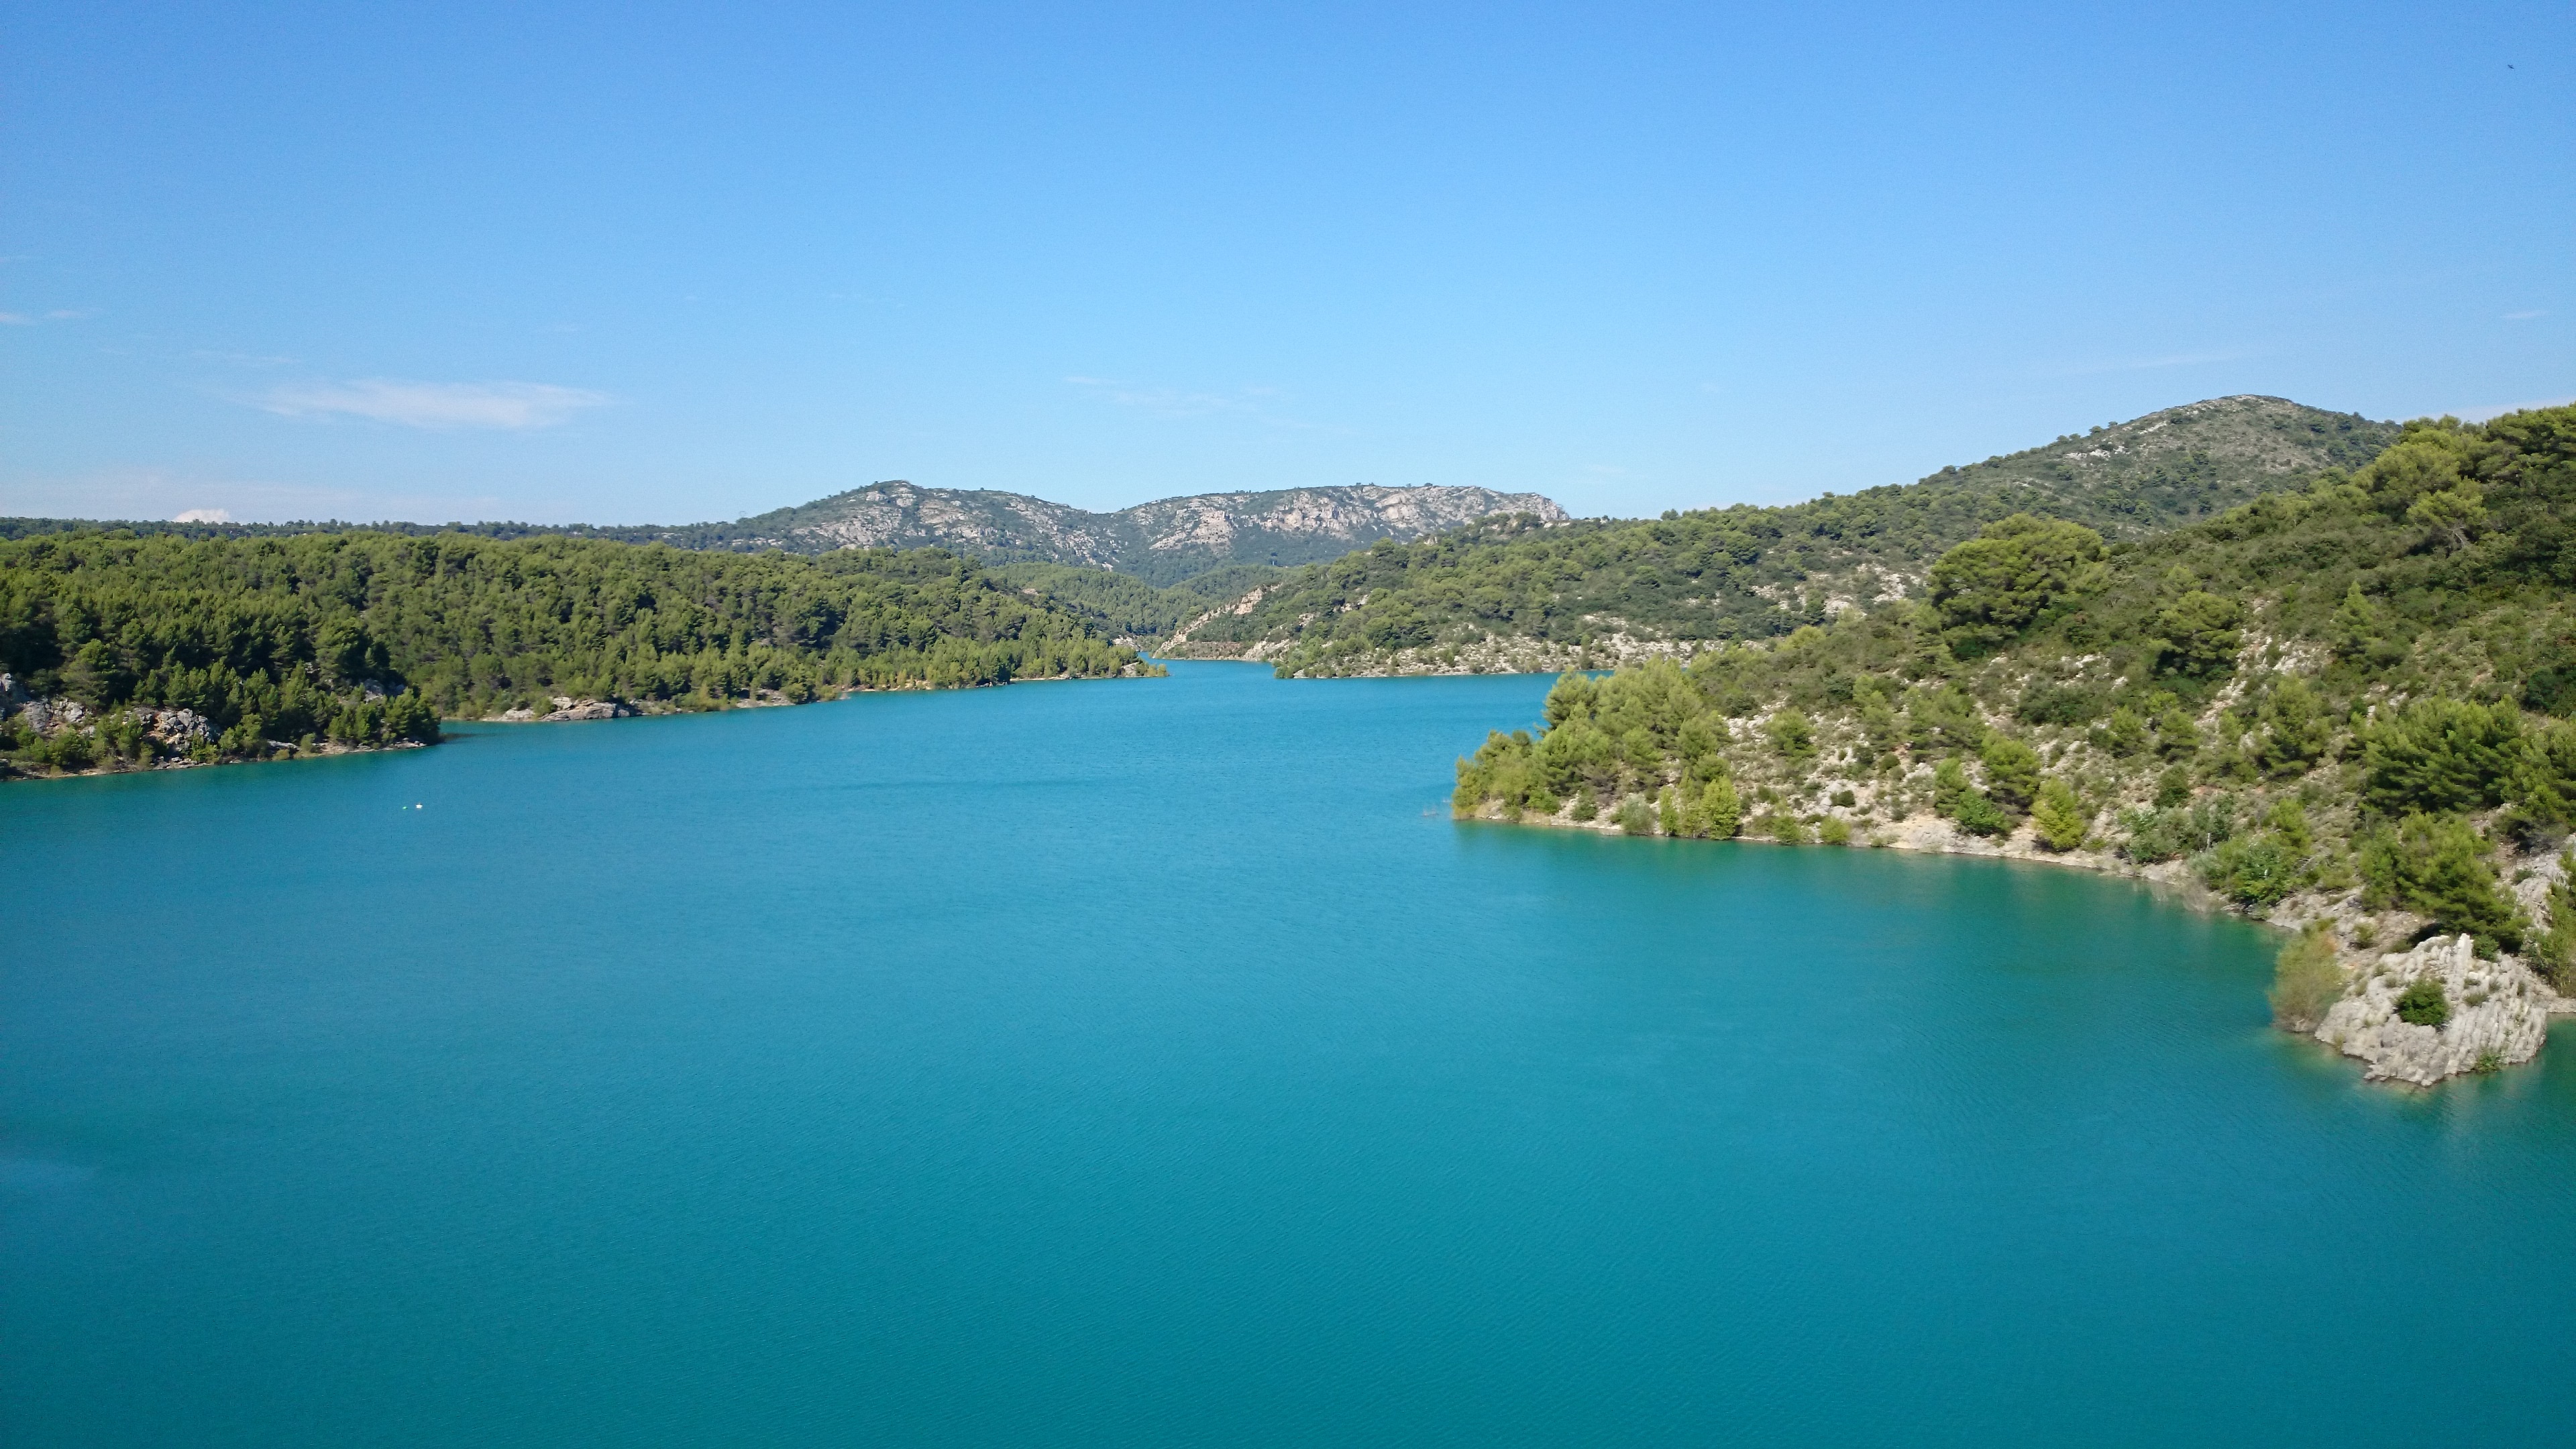
landscape, sea, nature, hiking, lake, summer, france, lagoon, bay, market, reservoir, body of water, mountain lake, loch, crater lake, bathing